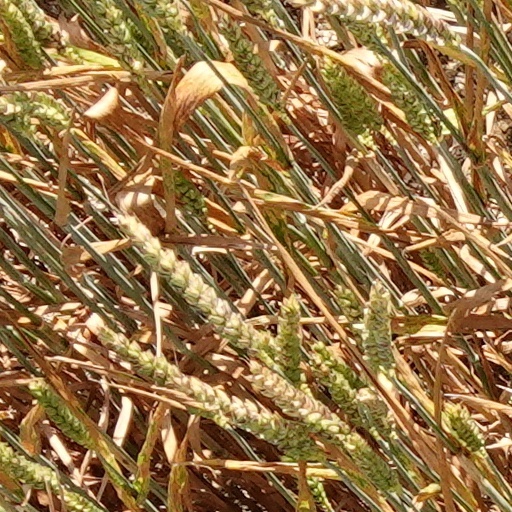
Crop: wheat